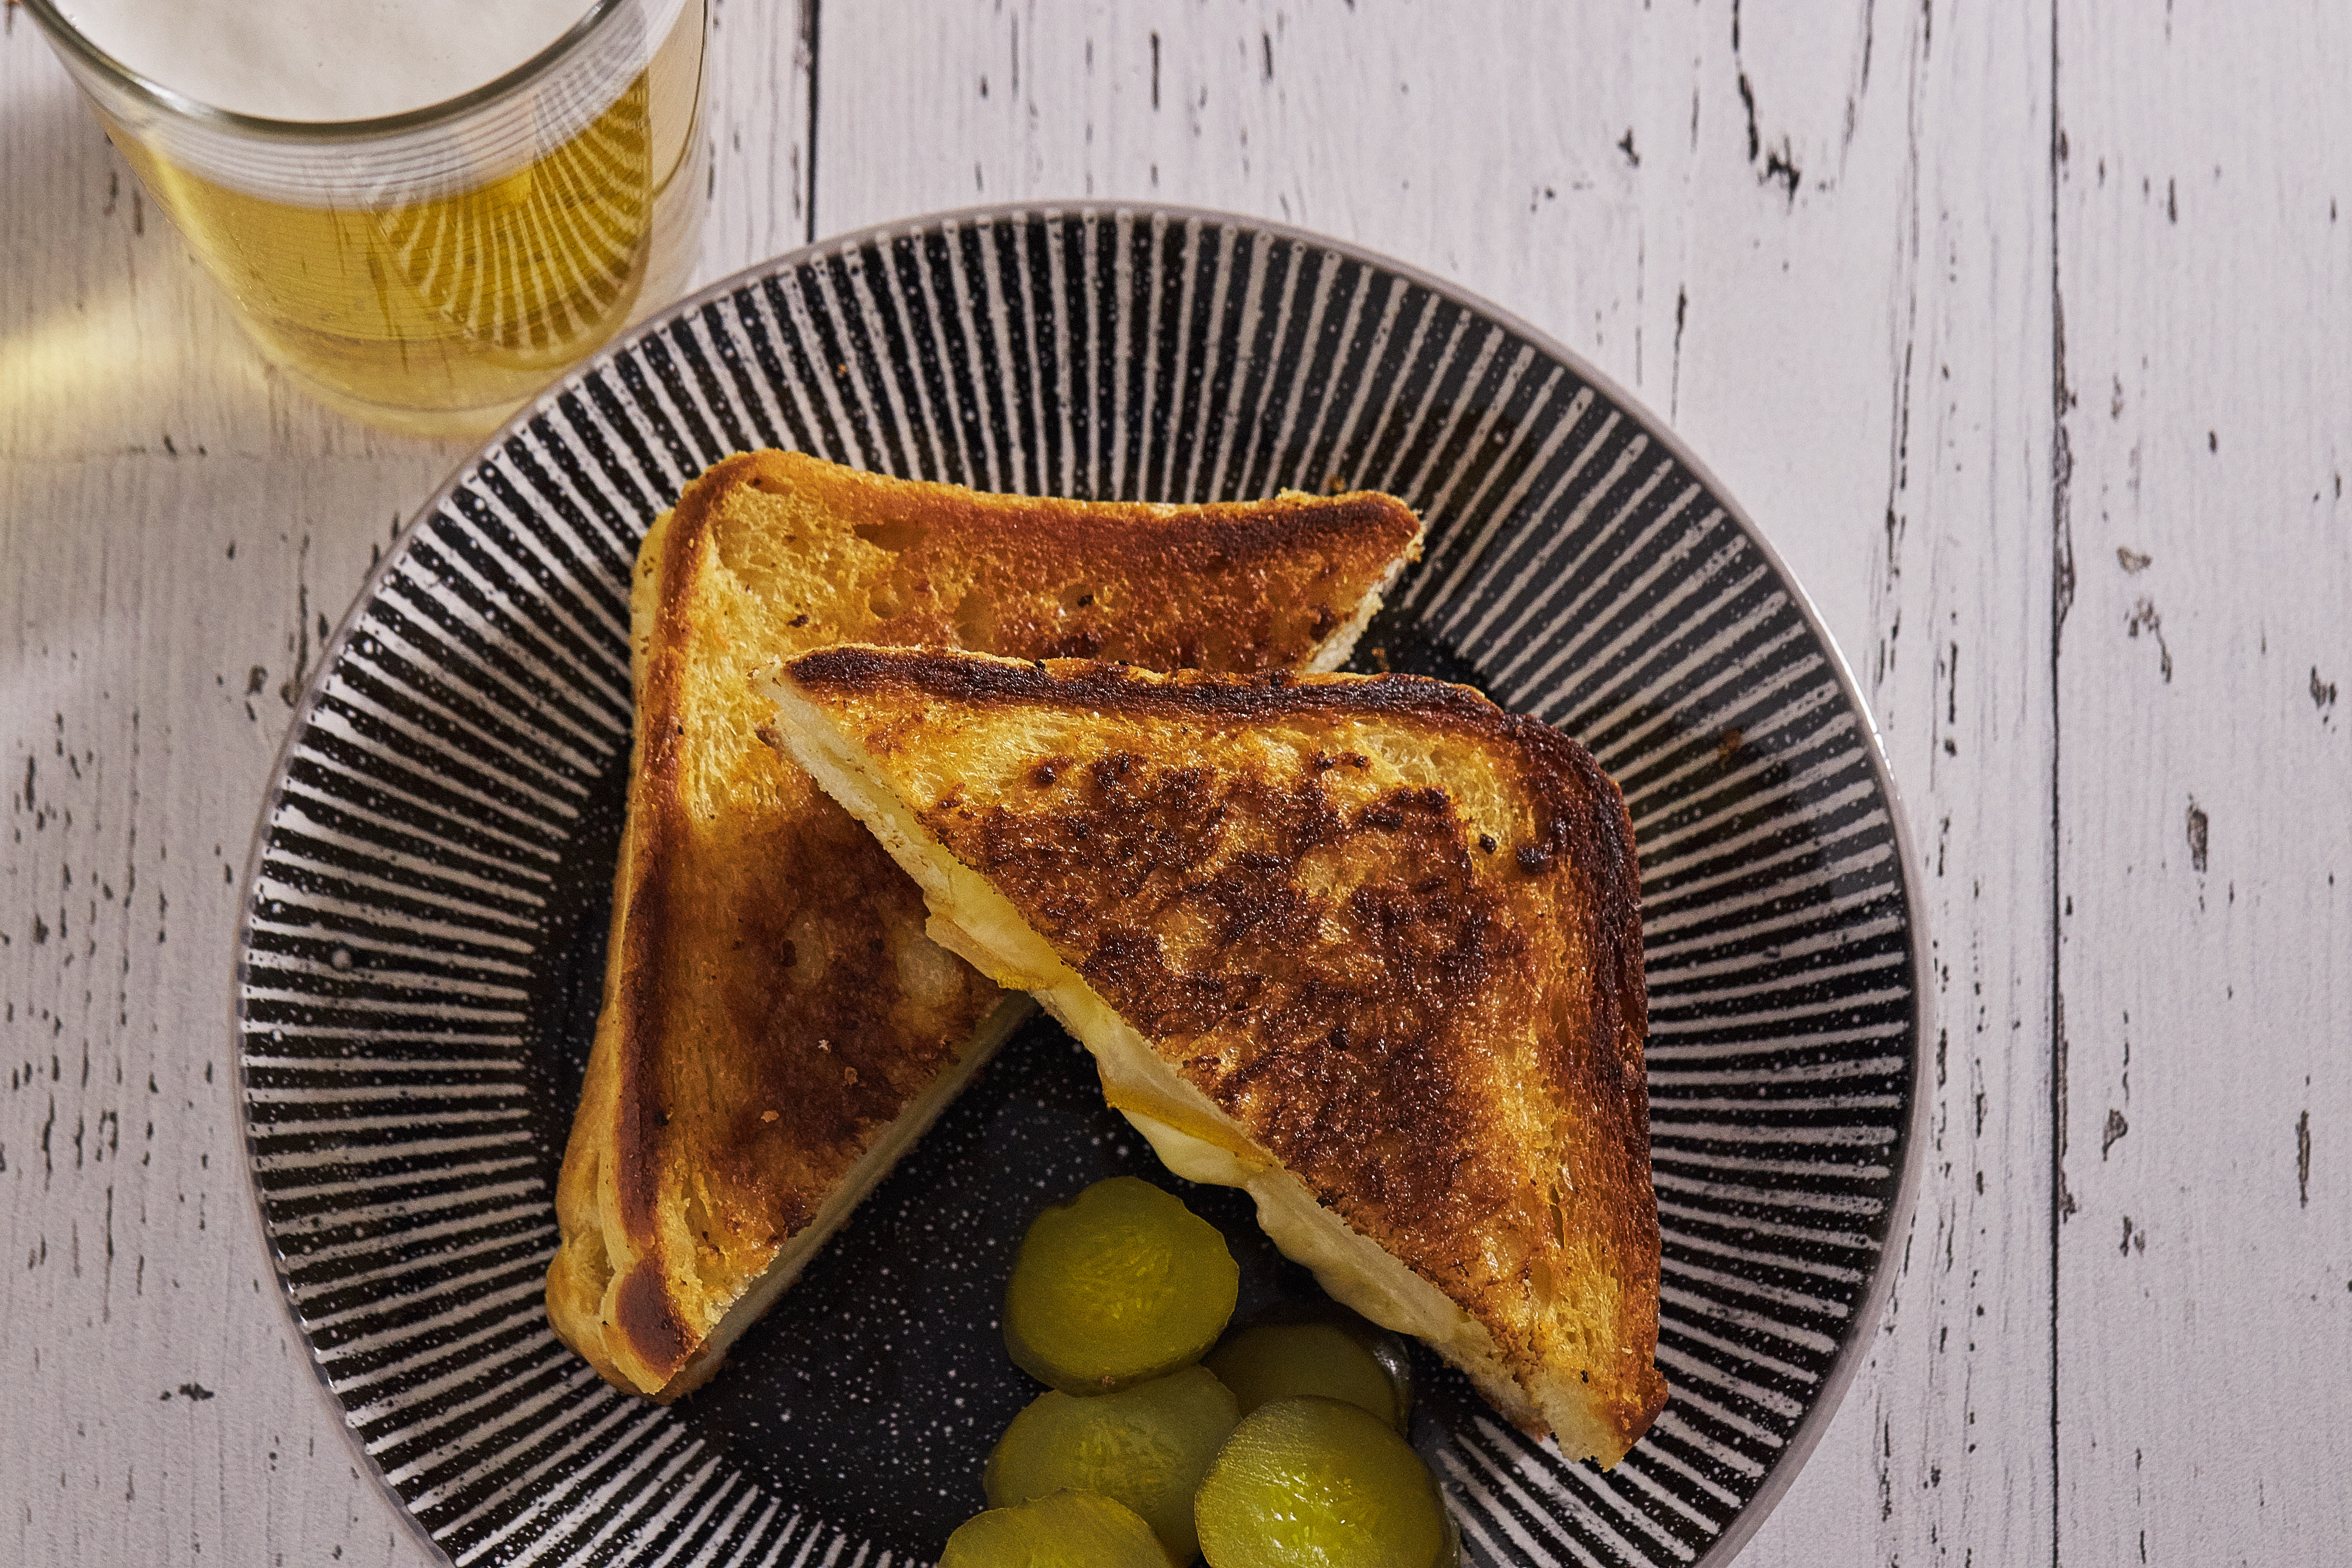
dish, food, cuisine, toast, ingredient, breakfast, Saganaki, staple food, baked goods, produce, finger food, Melt sandwich, french toast, meal, bread